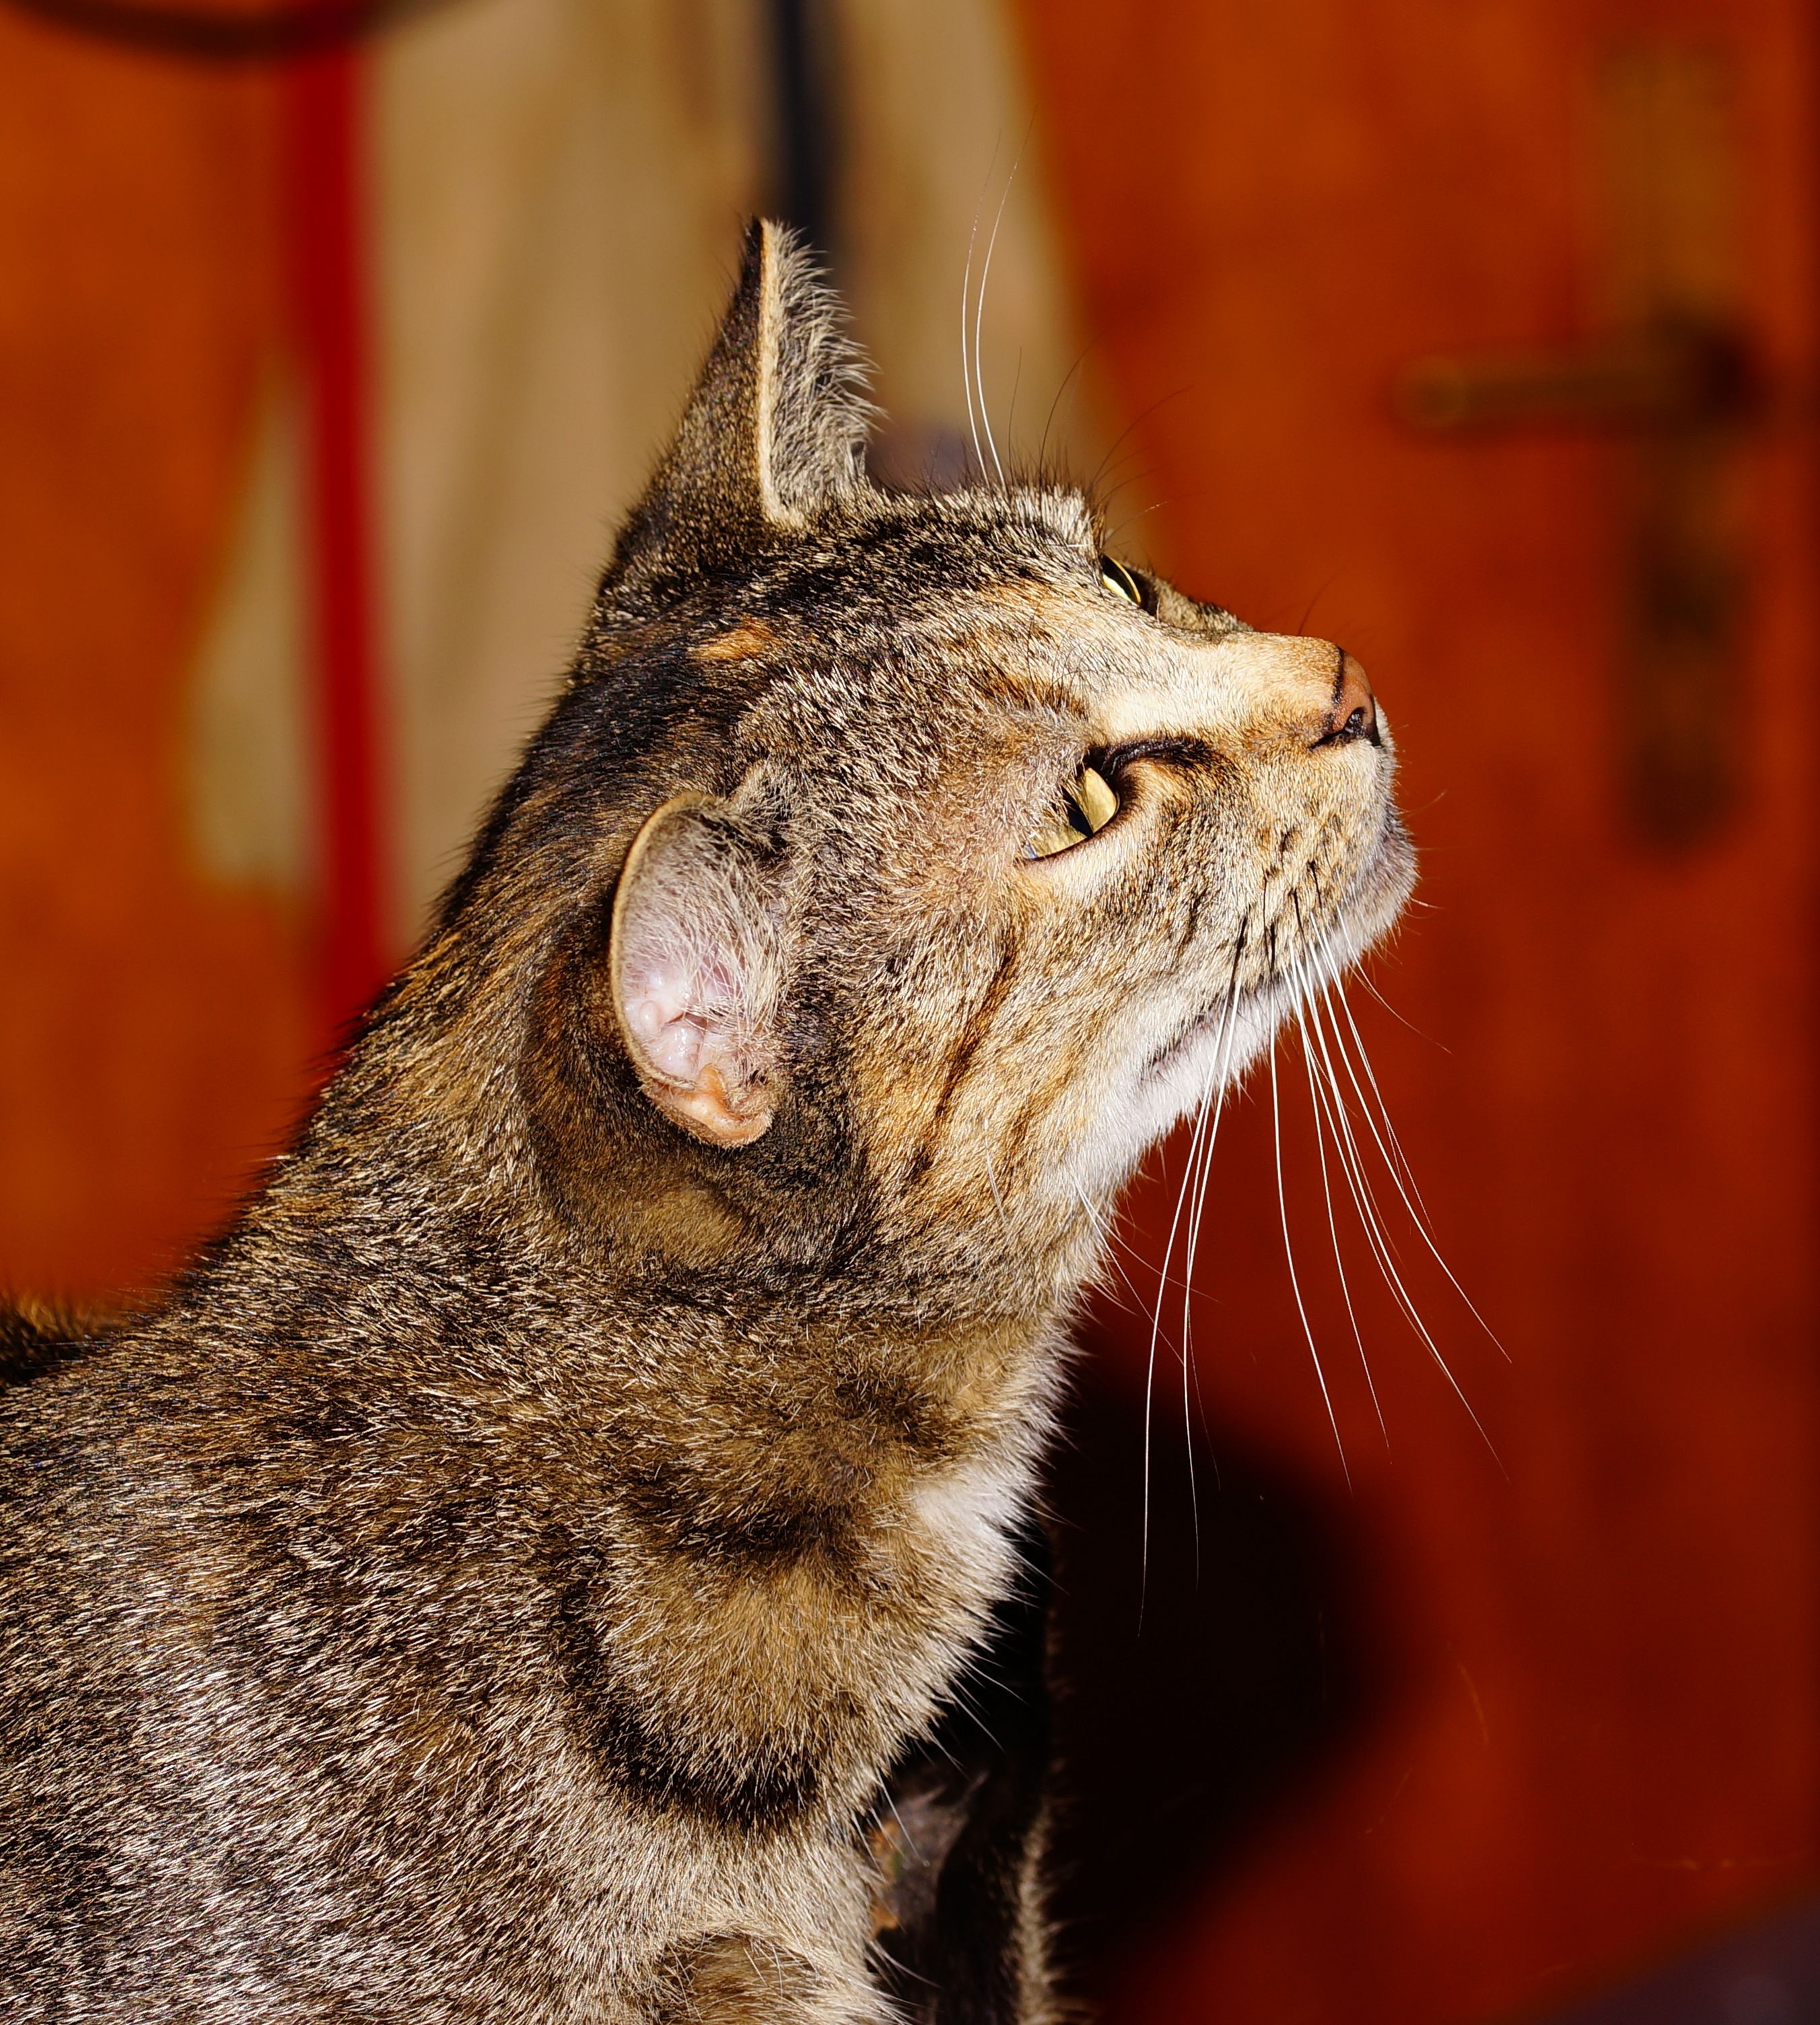
sweet, animal, female, pet, fur, kitten, cat, mammal, close, fauna, close up, face, whiskers, adidas, vertebrate, mieze, attention, domestic cat, mackerel, cat's eyes, tabby cat, european shorthair, wild cat, small to medium sized cats, cat like mammal, rusty spotted cat